José Enrique Reina Lizárraga

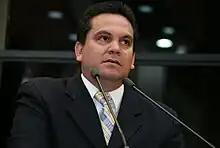
Lizárraga in 2010

José Enrique Reina Lizárraga (born 12 August 1969) is a Mexican politician affiliated with the National Action Party (PAN). He served as a federal deputy during the 62nd session of Congress, representing Sonora's first district. He had previously served as a local deputy in the 59th session of the Congress of Sonora. He was also the mayor of San Luis Río Colorado from 2000 to 2003 and 2015 to 2018.